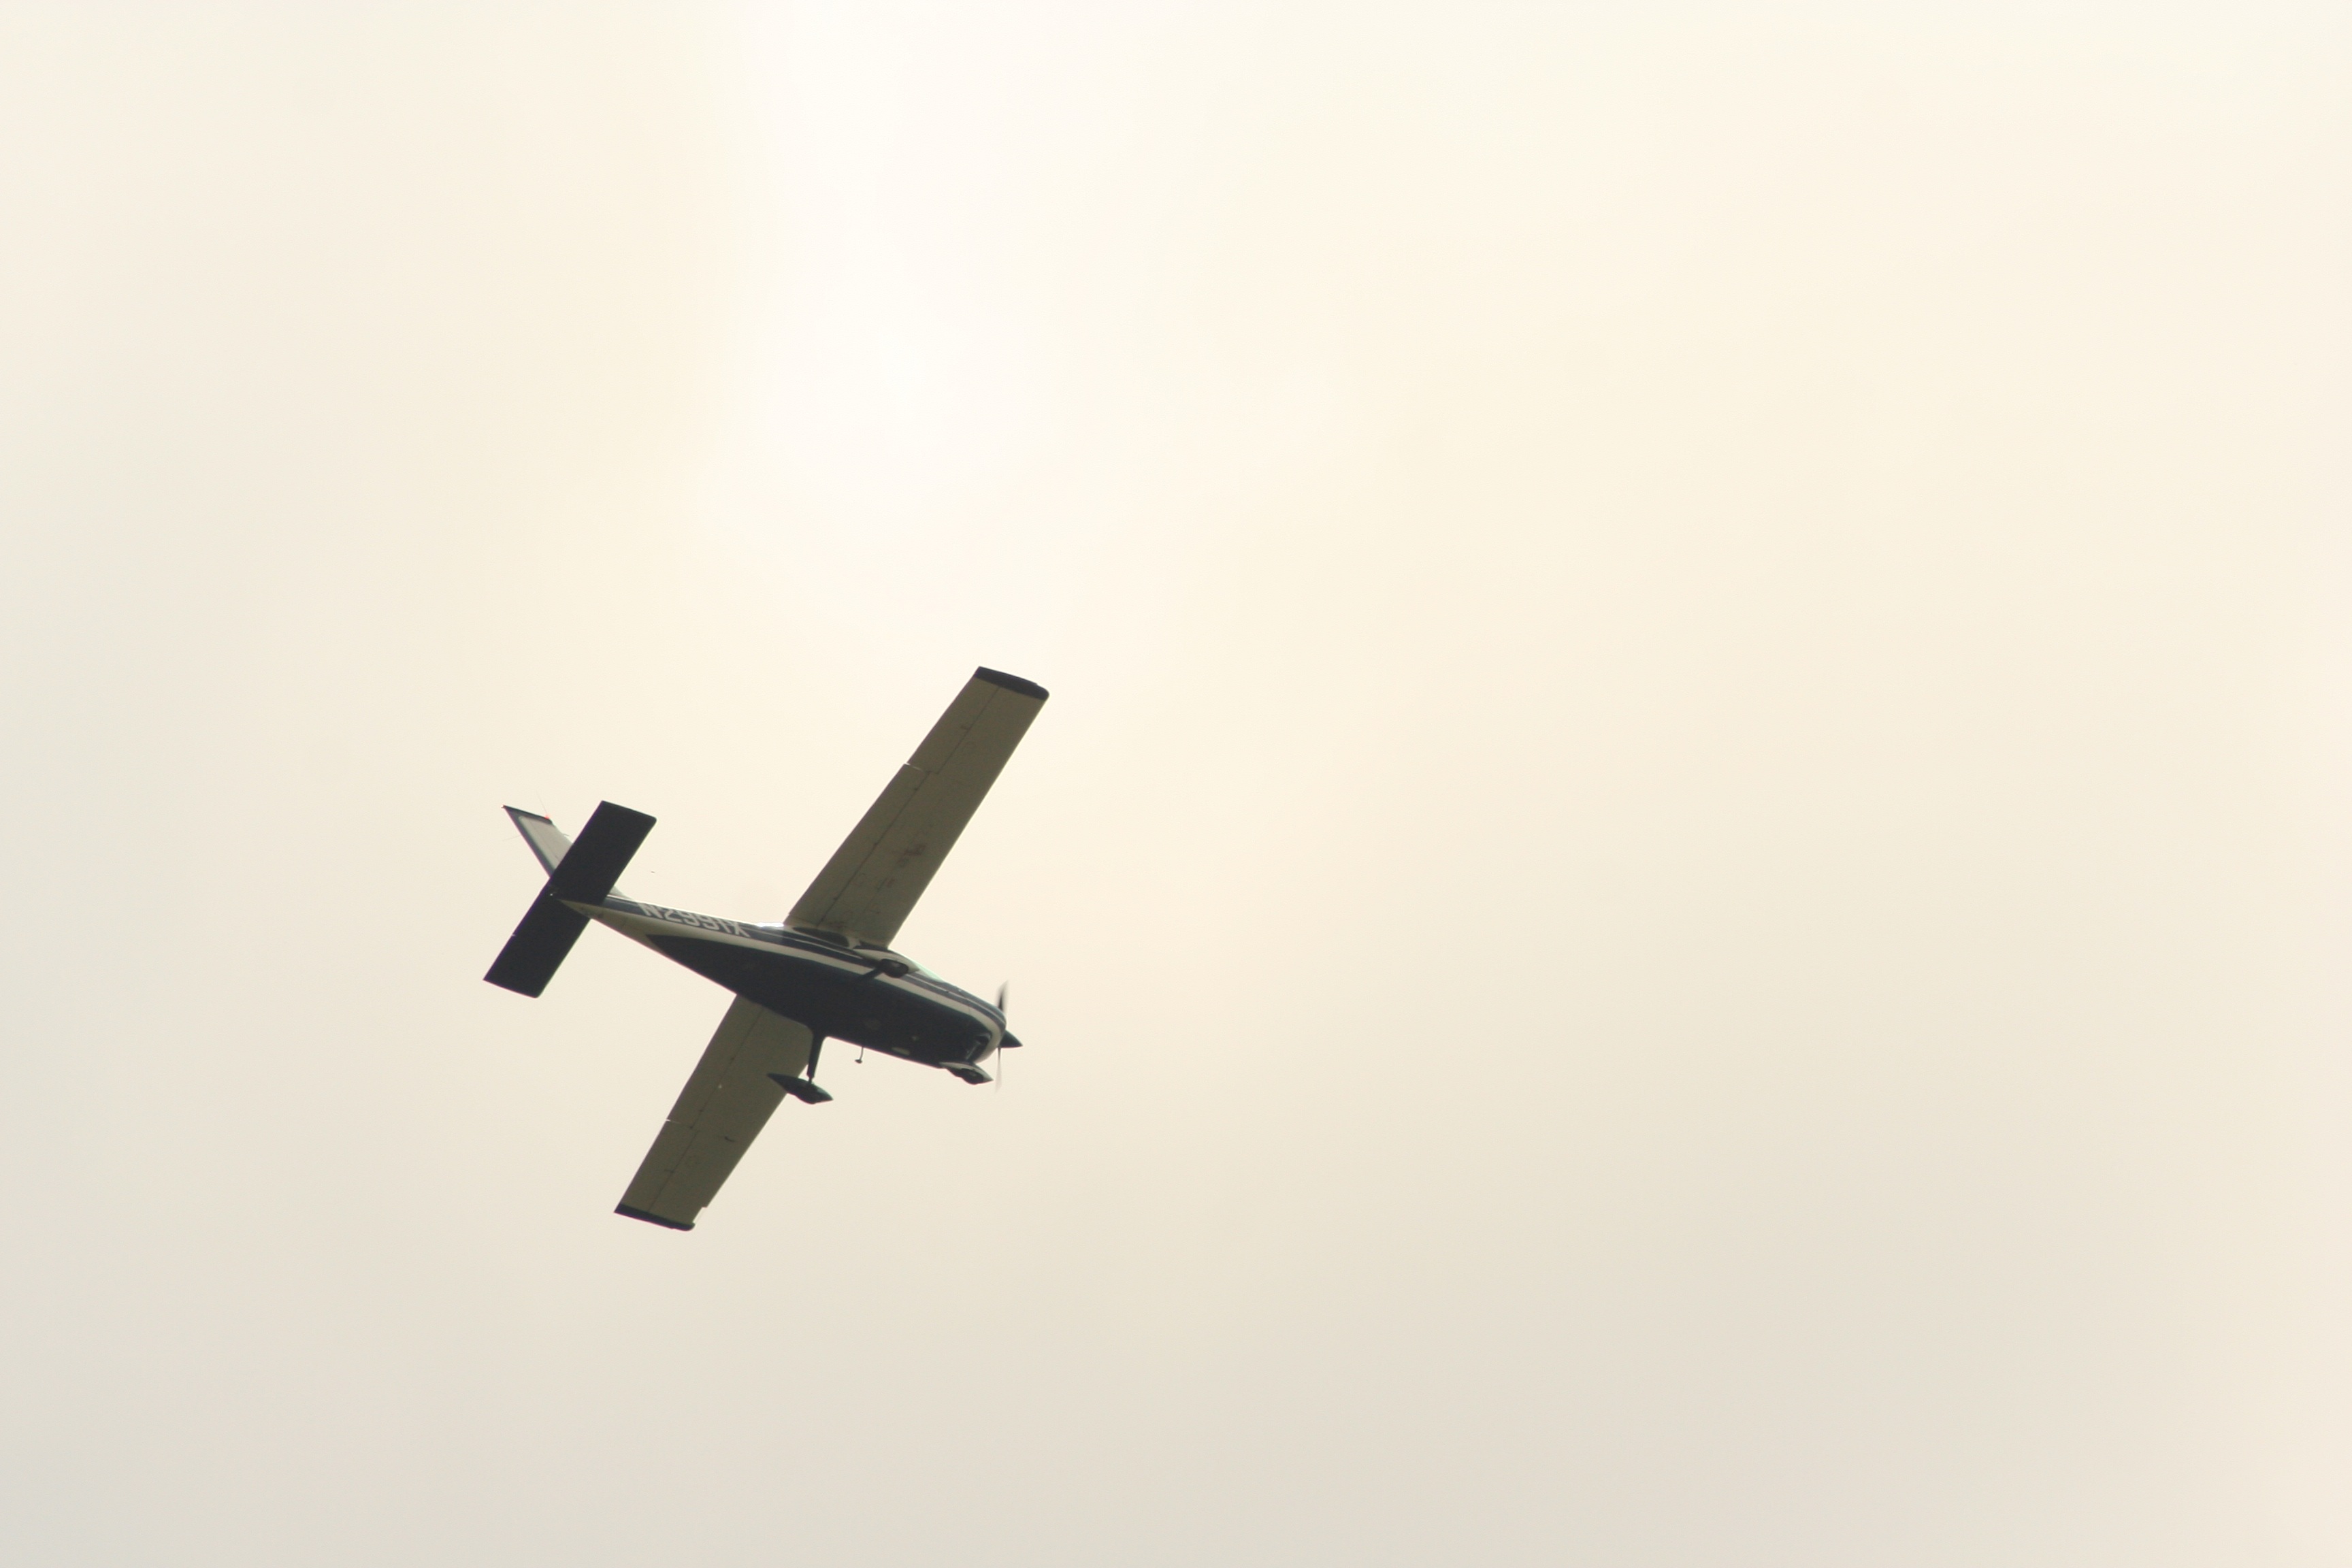
wing, sky, flying, travel, airplane, aircraft, transportation, vehicle, symbol, aviation, atmosphere of earth